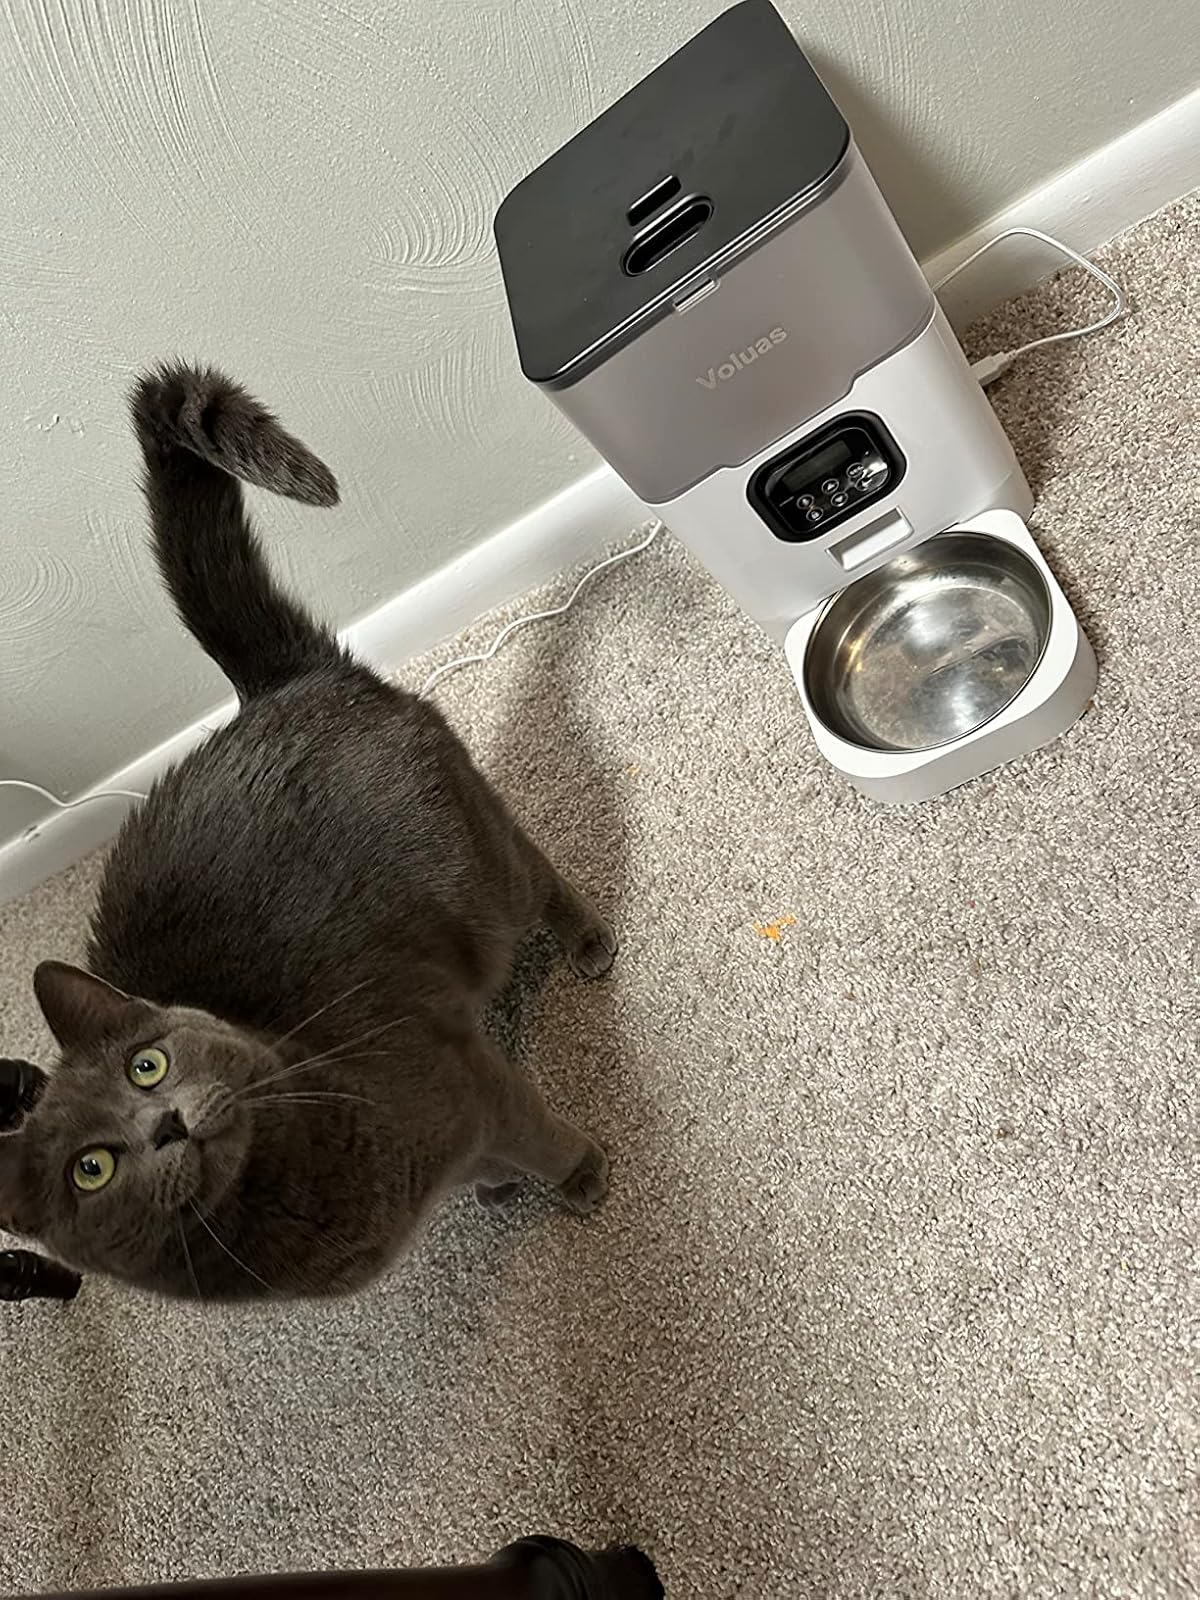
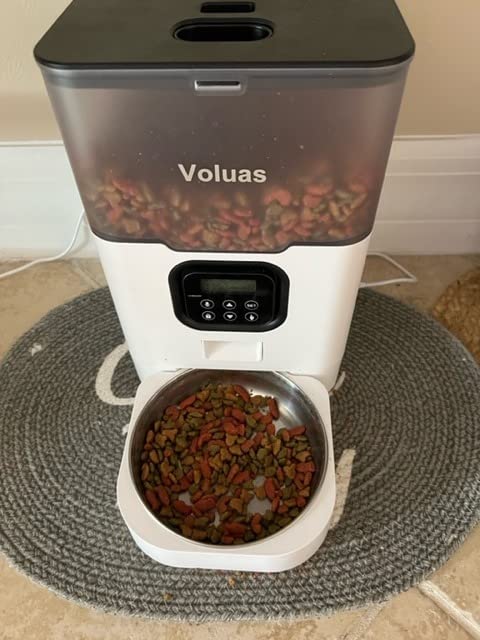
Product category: items_feeder
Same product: yes